Royal Merioneth Rifles

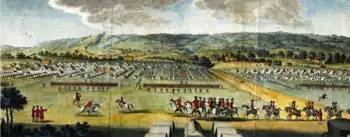
Coxheath Camp in 1778.

During this war militia units served in garrisons and guarded prisoners-of-war. They were also sometimes posted to large summer encampments. Coxheath Camp near Maidstone in Kent was the army's largest training camp, where the militia were exercised alongside regular troops while providing a reserve in case of French invasion of South East England. In 1782 the Merionethshire Militia was stationed there as part of part of a brigade including the Brecknockshire and Pembrokeshire Militia regiments and Sir John Leicester's Dragoons.